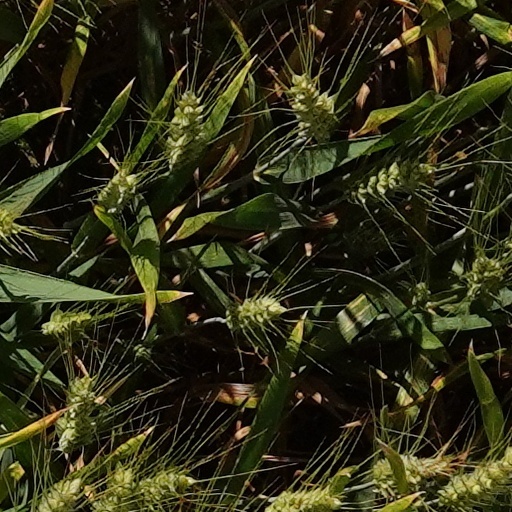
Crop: wheat